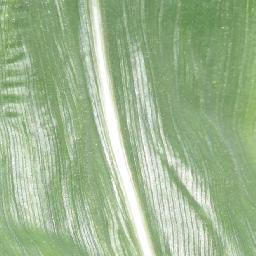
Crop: corn
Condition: (maize)_healthy